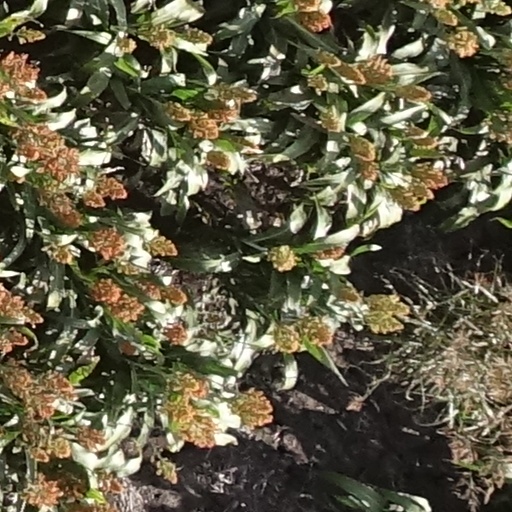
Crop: sorghum